William Kitto

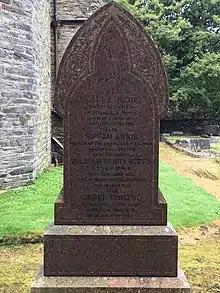
Capt. Kitto's Grave, St Paul's Churchyard, Foxdale, Isle of Man

Kitto was twice married. On 23 March 1876 he married Susan (née Edge) of New Ferry, Cheshire; they had four sons and three daughters - one daughter, Louisa, predeceased him. His first wife predeceased him in 1914. He married Isabel Goldsmith (1874-1967) in 1928. In 1908, in the company of Alex Hill, a fellow magistrate and a manager with the Isle of Man Bank, Kitto undertook a trip around the world.